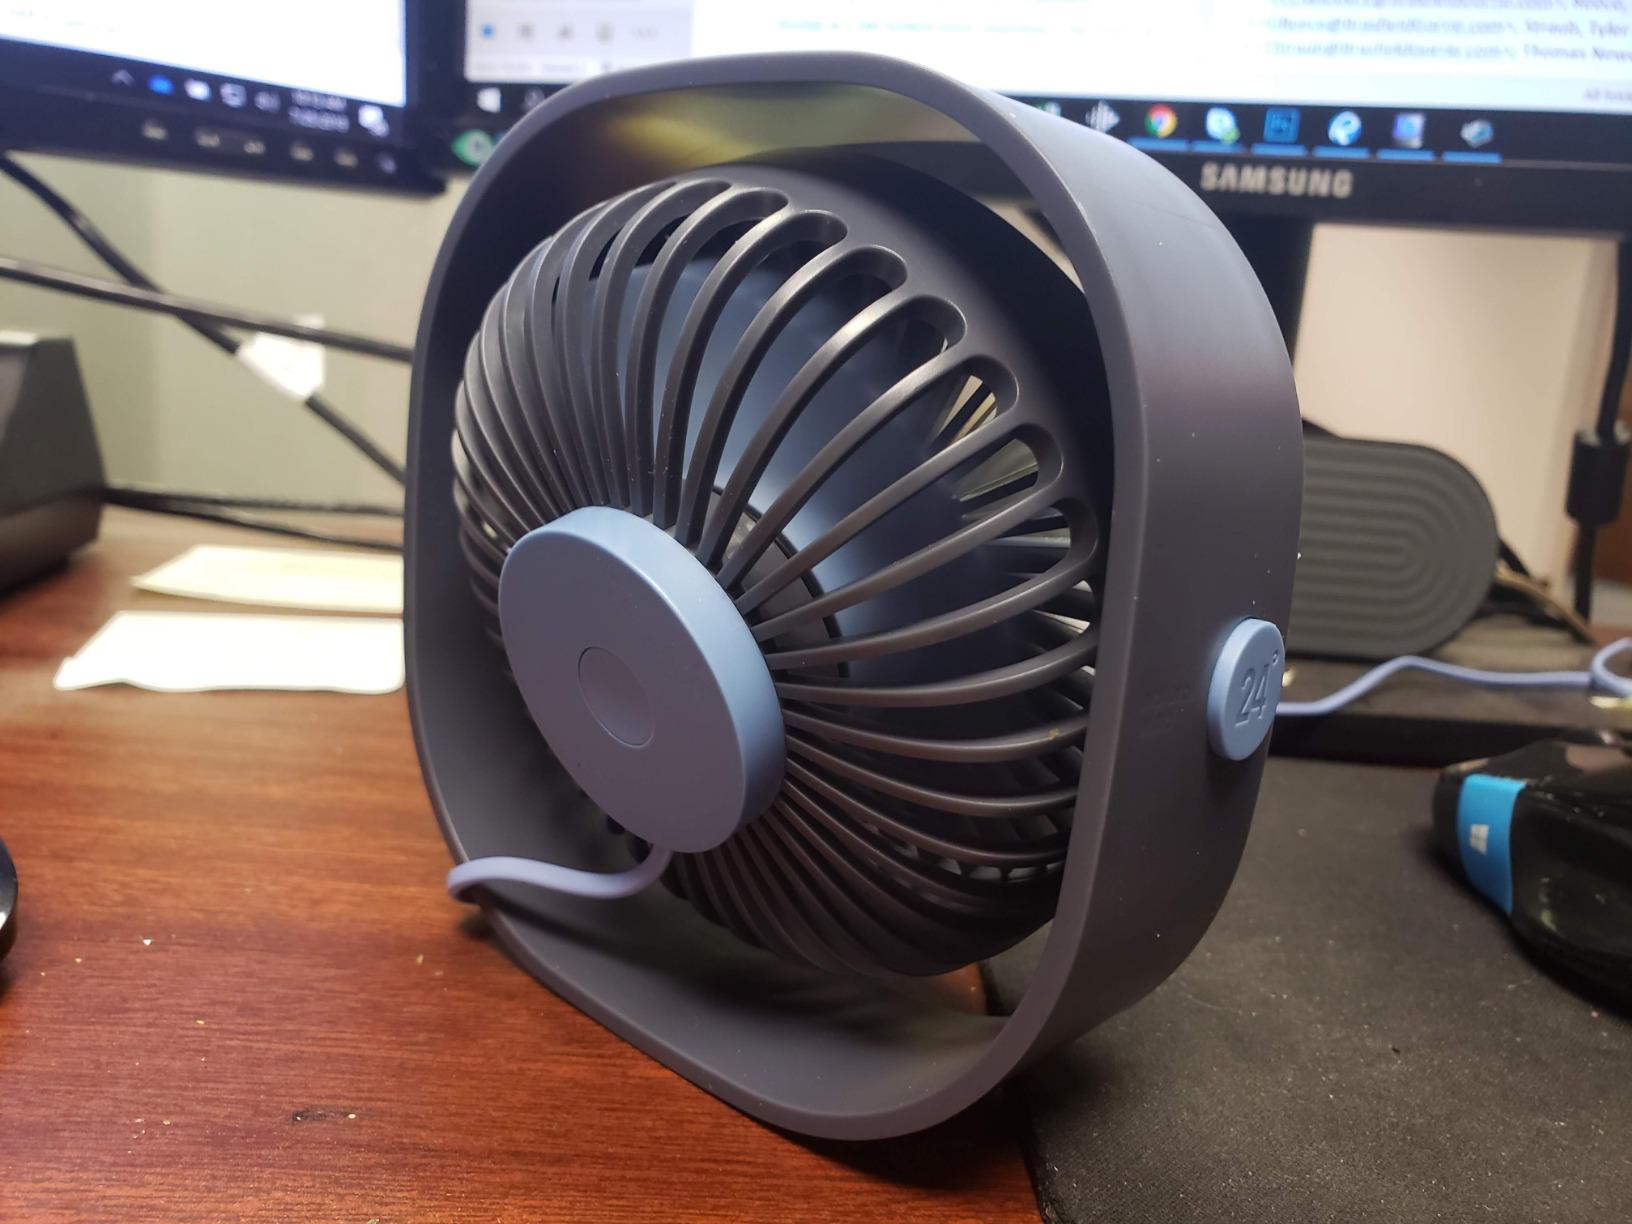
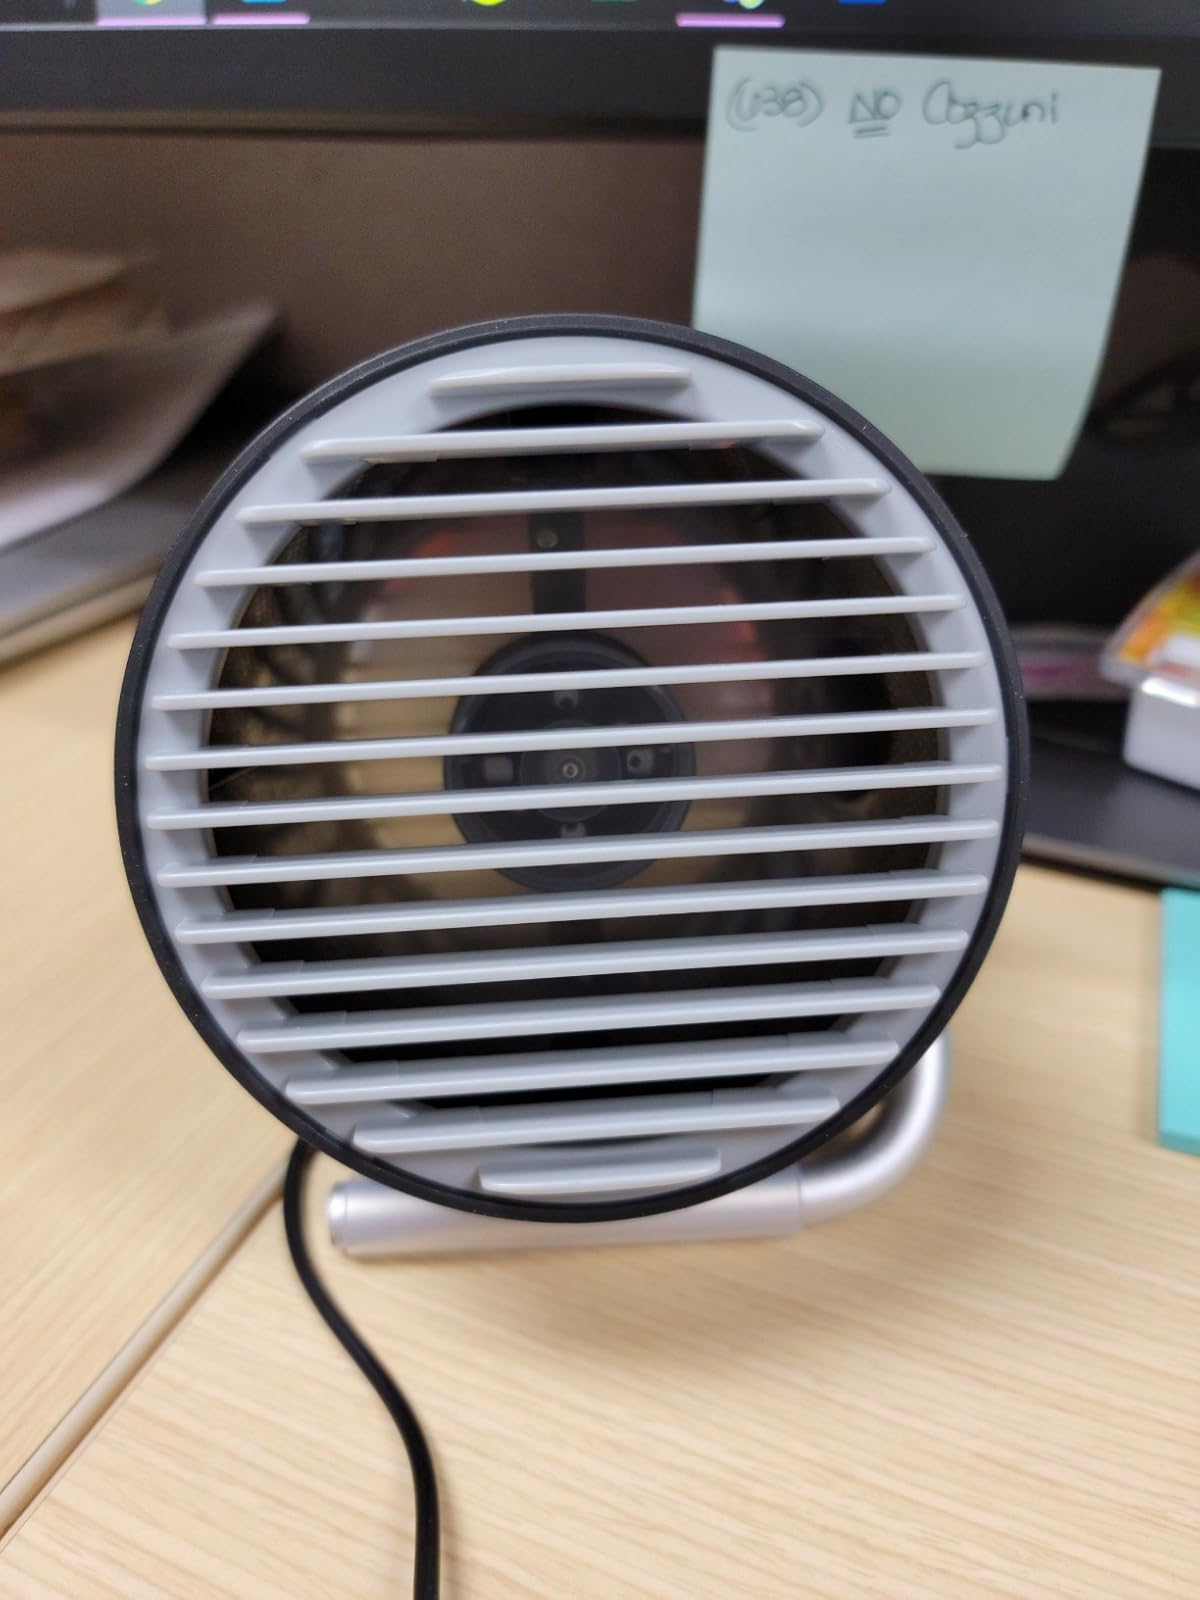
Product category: fan
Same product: no